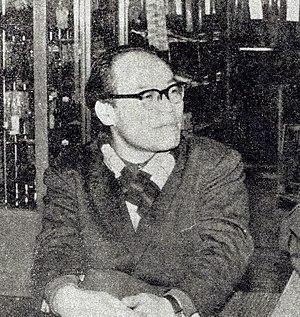
Shūe Matsubayashi, né le 7 juillet 1920 à Sakurae et mort le 15 août 2009 dans la préfecture de Shimane, est un réalisateur et un scénariste de film japonais.